Tully Blanchard

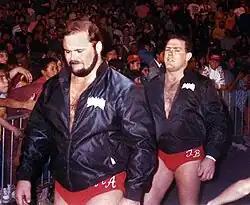
Blanchard (right) with Arn Anderson as The Brain Busters (March 1989)

After clashing with Jim Crockett and booker Dusty Rhodes about their pay, Blanchard and Arn Anderson left the NWA for the World Wrestling Federation (WWF) on September 10, 1988, losing in an 11th-hour title change to the Midnight Express tandem of Bobby Eaton and Stan Lane after a brief feud. Fellow Horseman Barry Windham and manager J. J. Dillon would leave later for similar reasons; Flair, meanwhile, considered leaving but decided to stay when the NWA signed his old friend Ricky Steamboat and put them in a program together. In the WWF, Blanchard and Anderson were dubbed "The Brain Busters" and paired with heel manager Bobby Heenan. The team defeated Demolition for the WWF Tag Team Championship on July 18, 1989 (aired July 29 on "Saturday Night's Main Event XXII"), ending Demolition's historic first reign, but lost the titles back to Demolition on October 2, 1989 (aired November 4 on WWF Superstars of Wrestling).